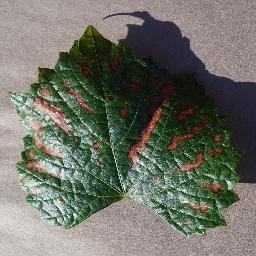
Label: Grape___Esca_(Black_Measles)